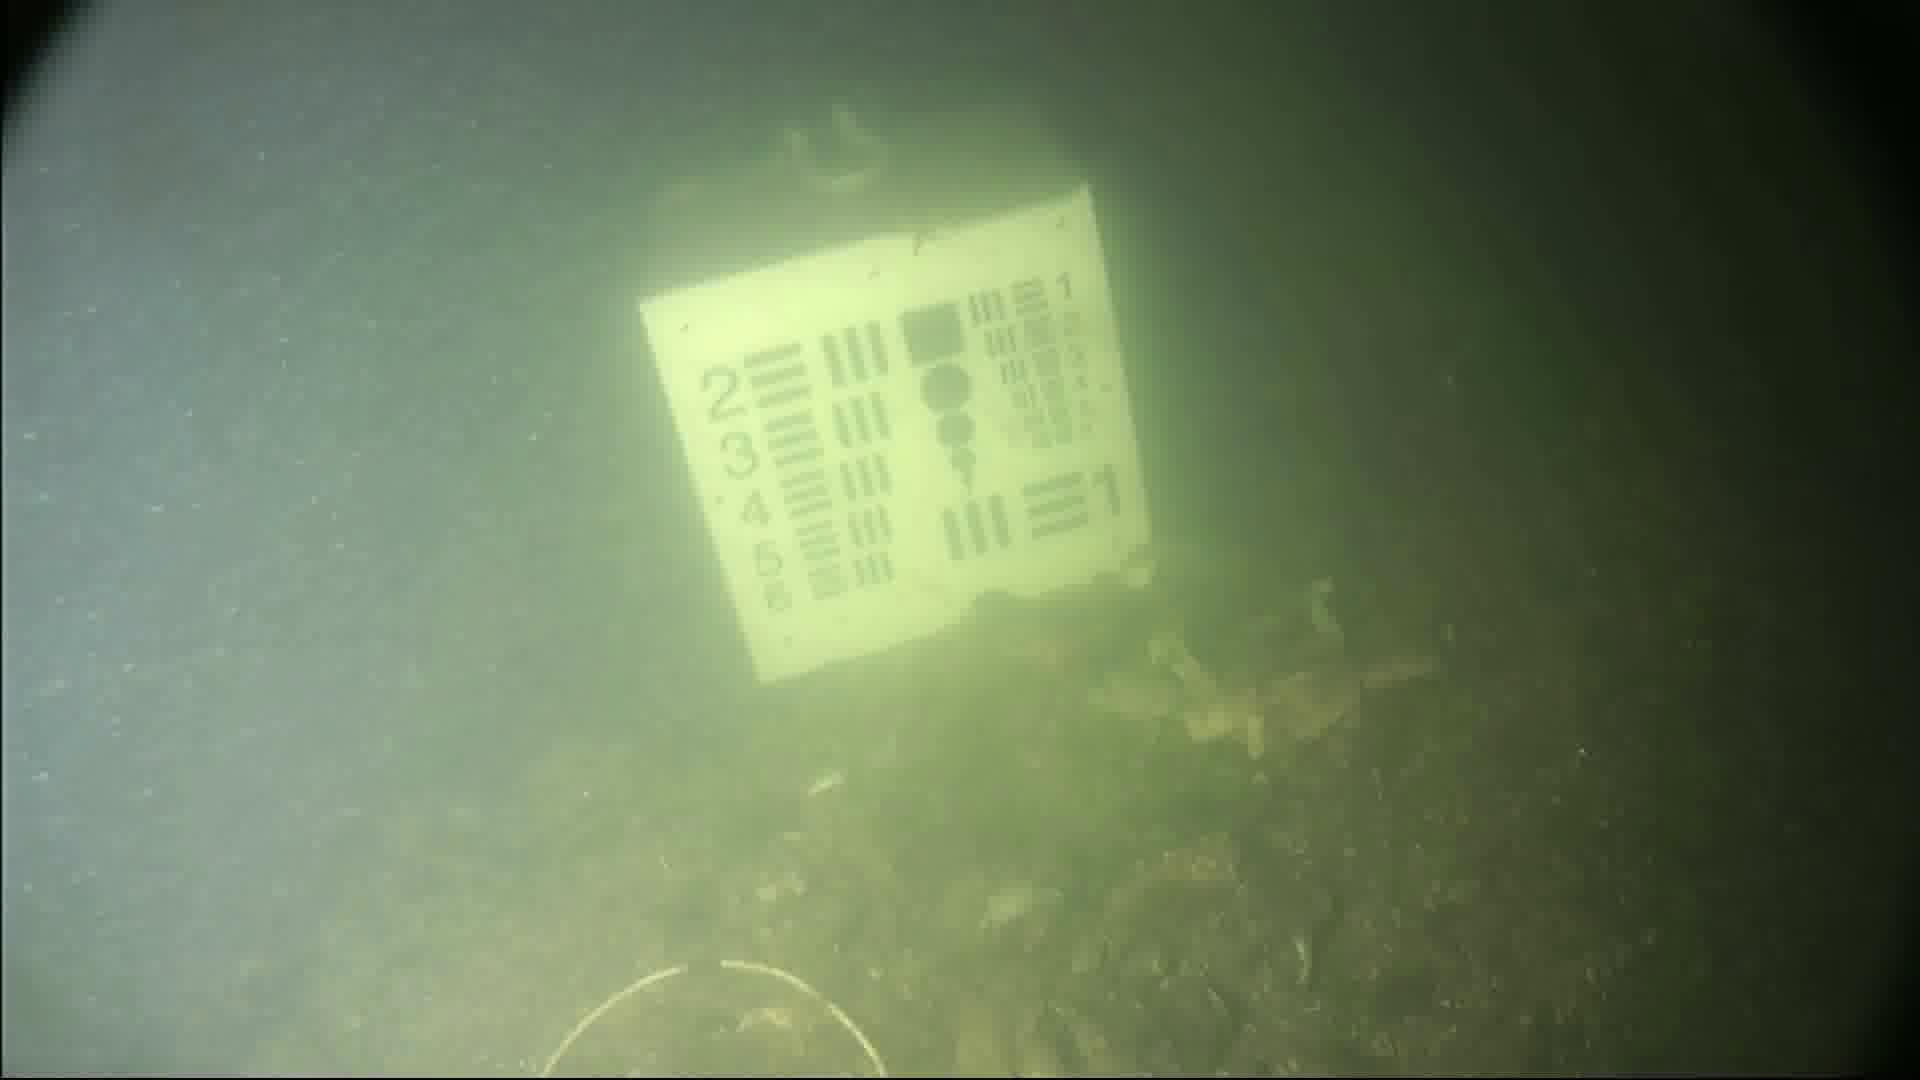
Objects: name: crab
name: starfish